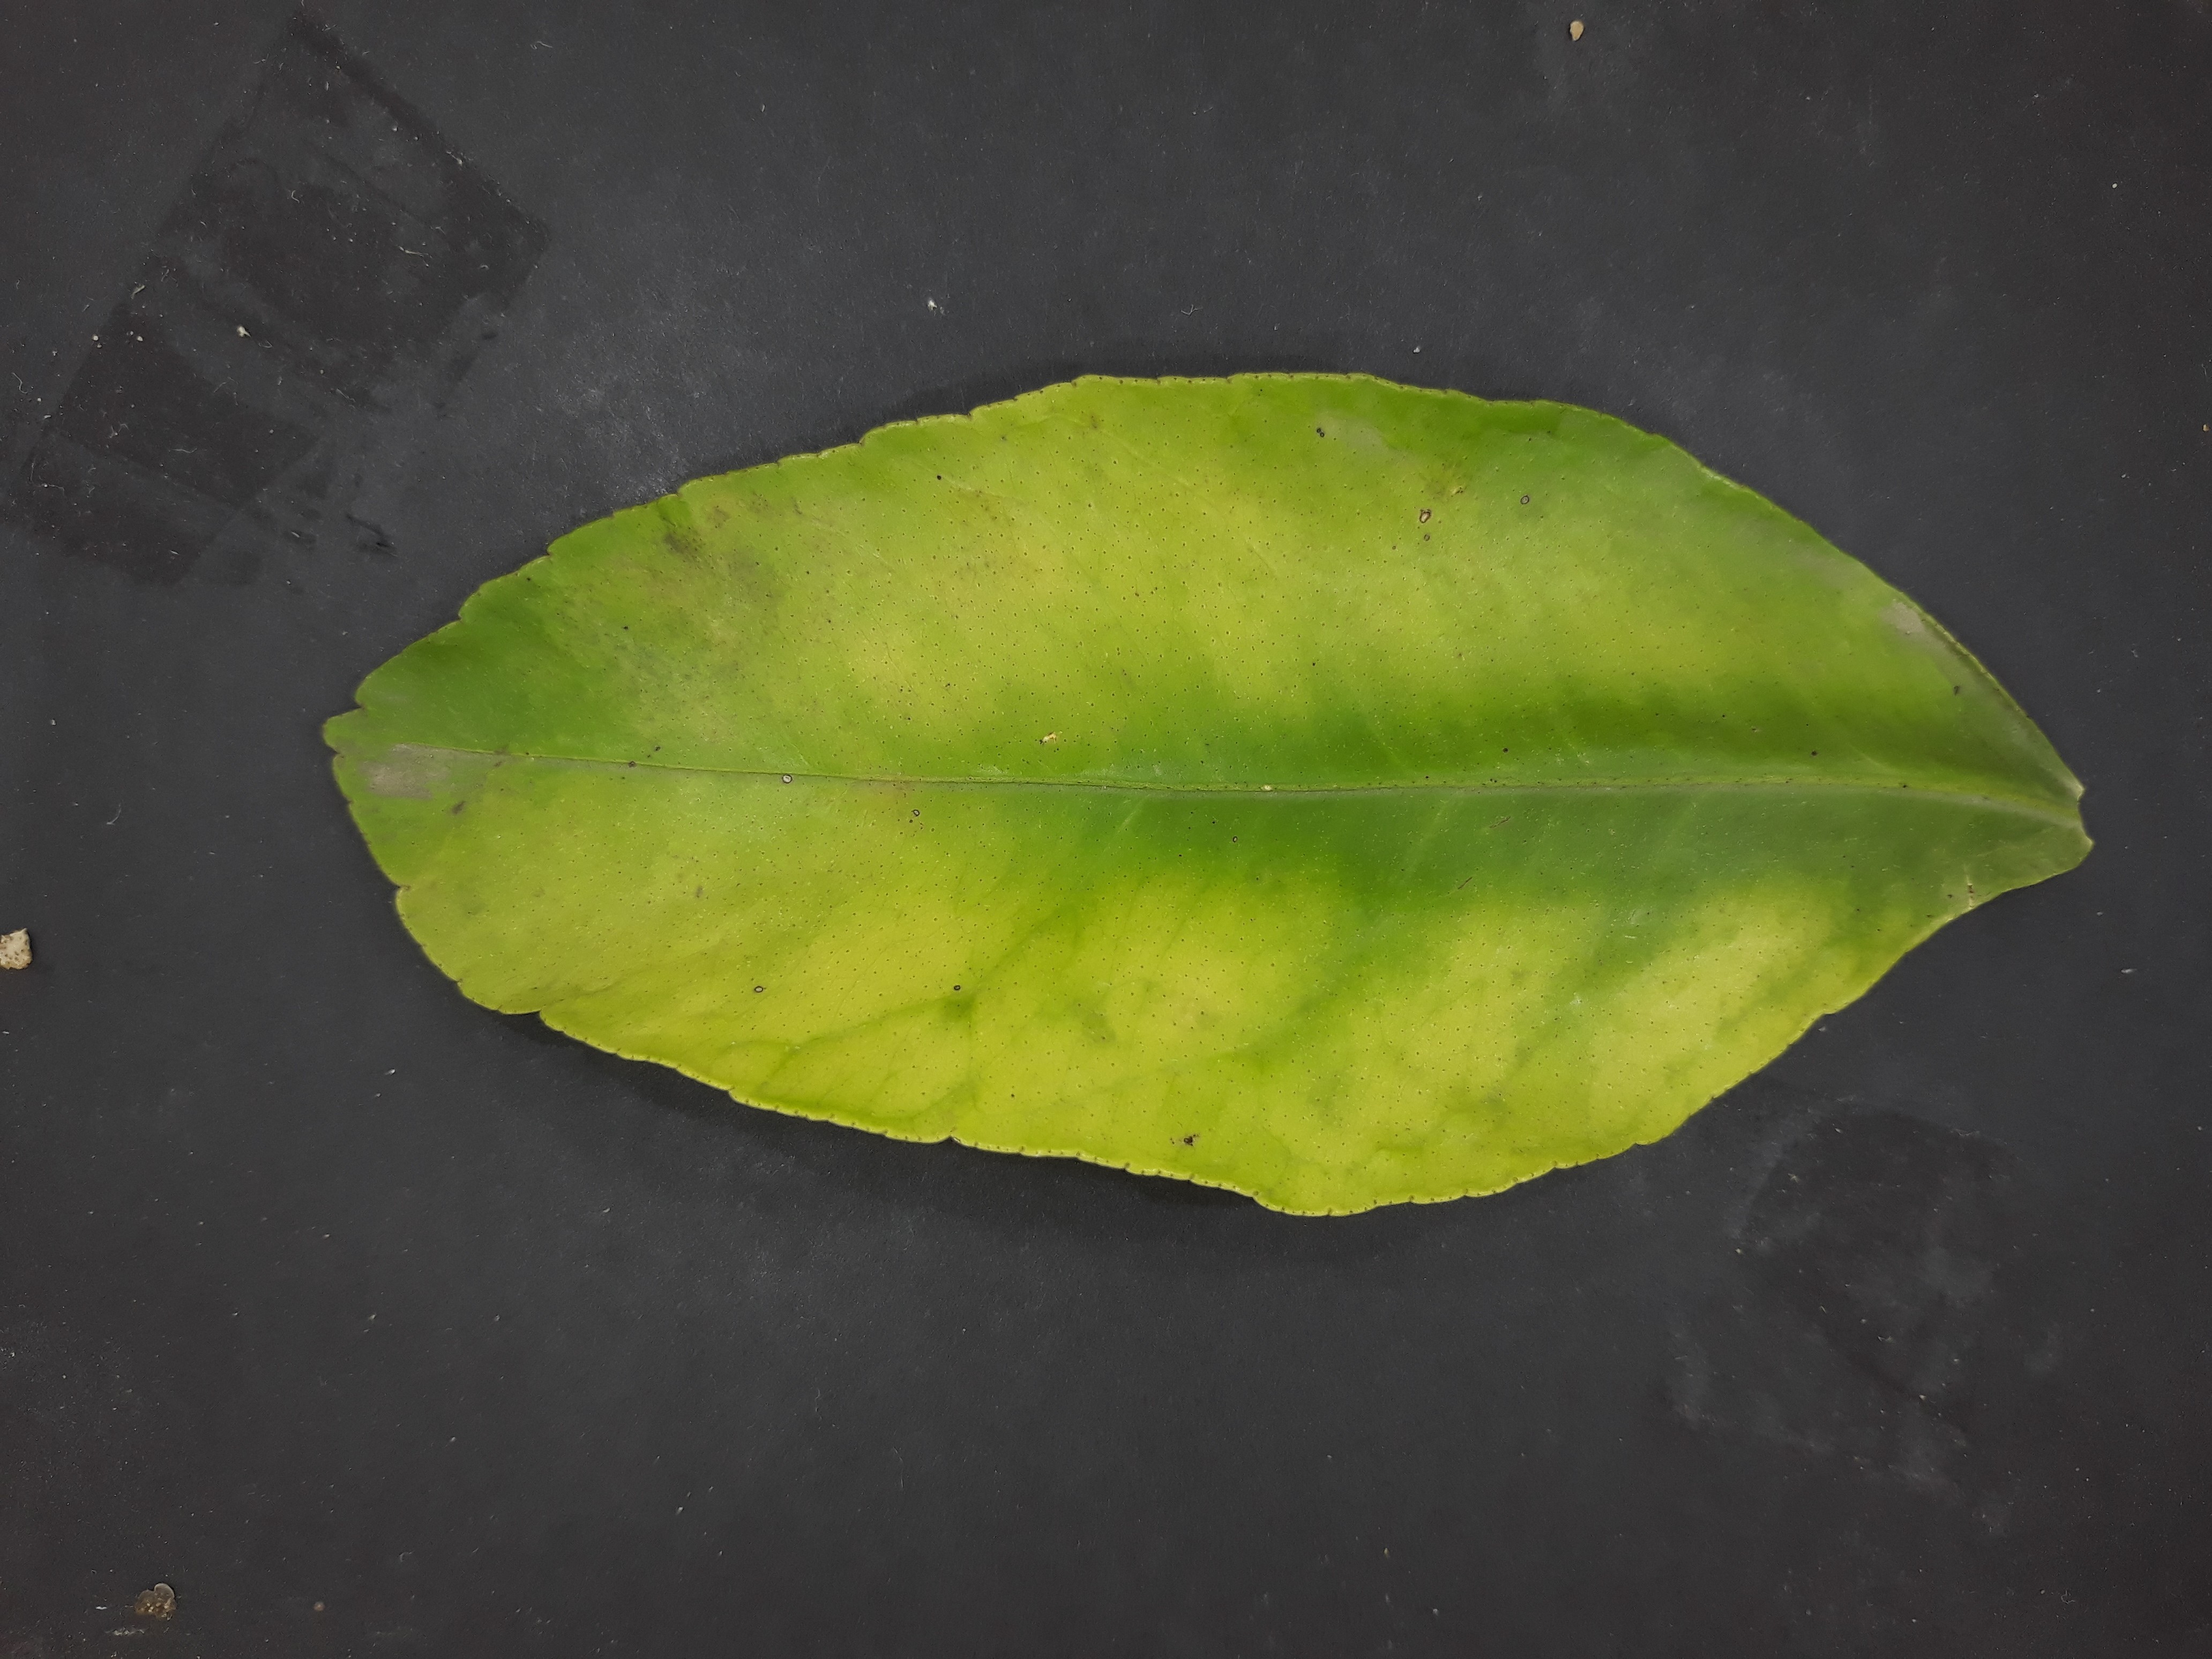
Label: Magnesium deficiency (Mg)